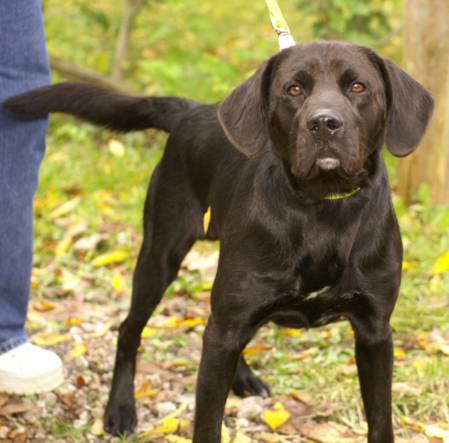
Label: dog